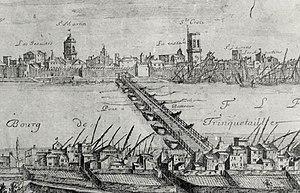
Pont de bateaux de Trinquetaille au XVIIe siècle (Peytret, Jacques)
Un pont flottant est un pont qui flotte sur l'eau, supporté par des chalands ou de bateaux-pontons.